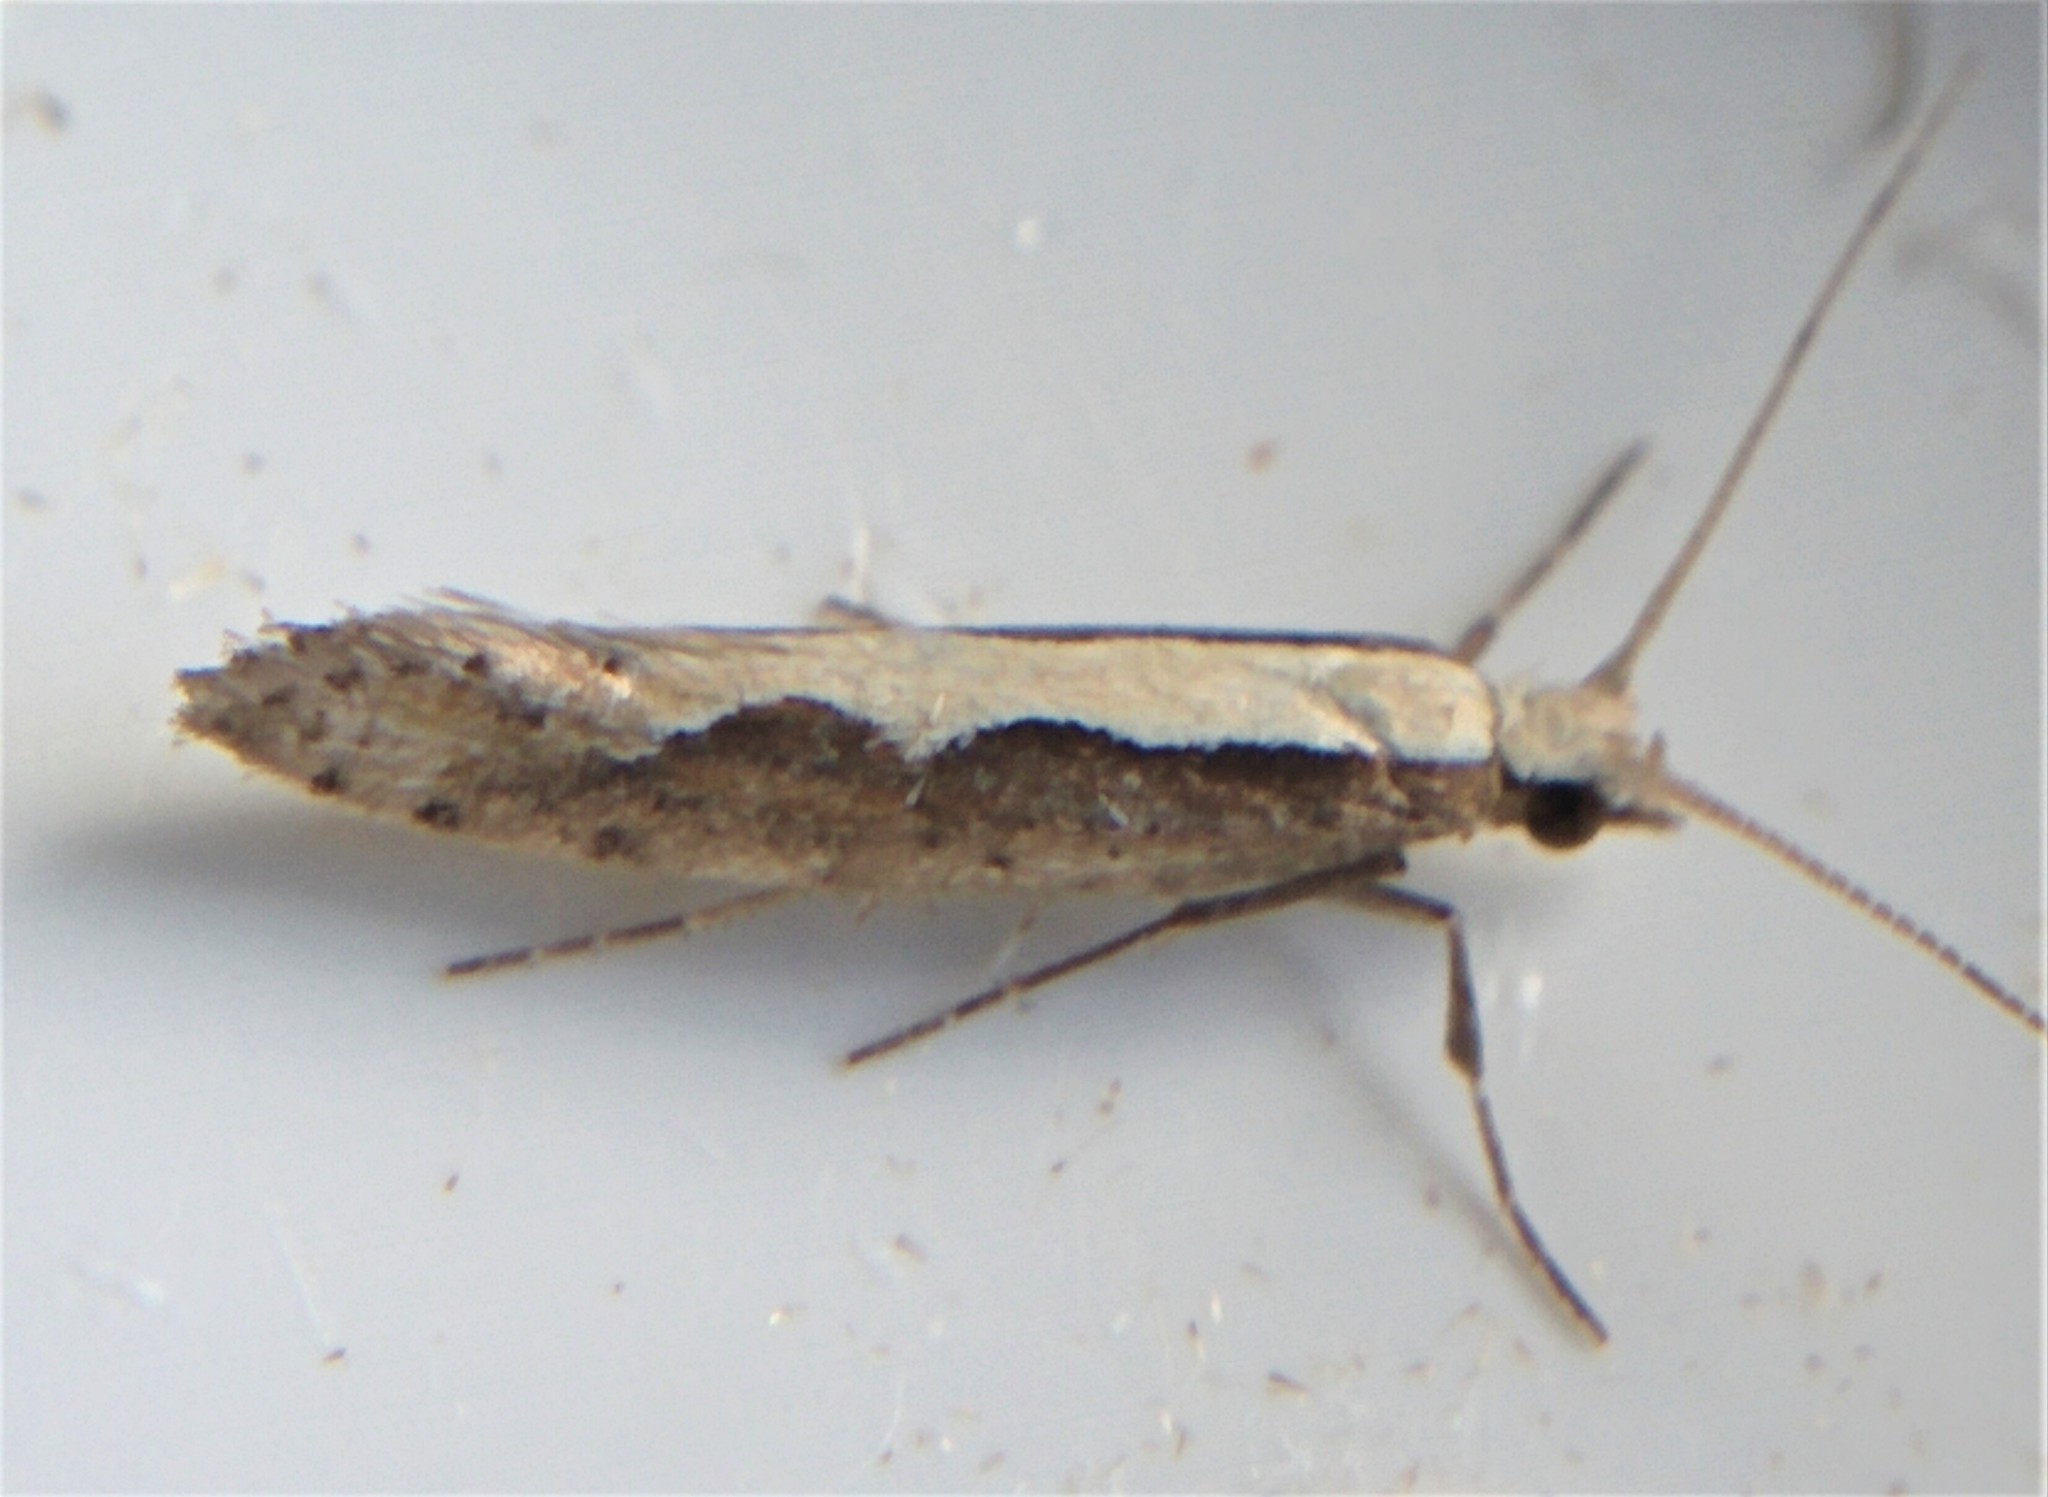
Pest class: diamondback_moth